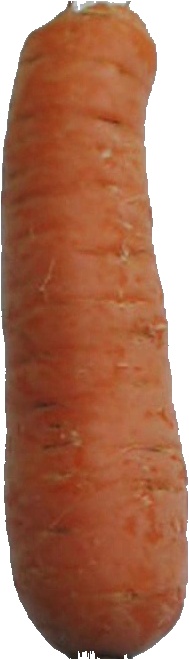
Label: carrot_1